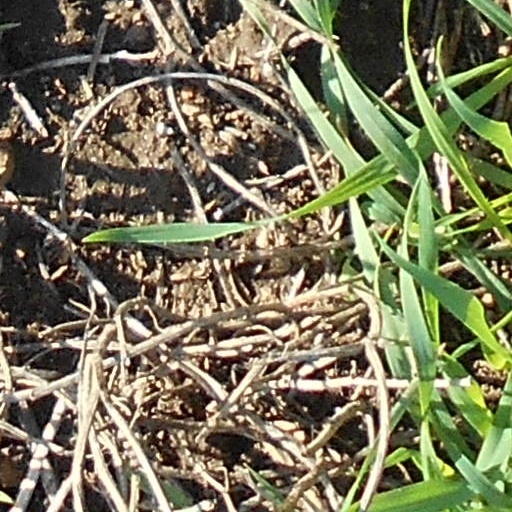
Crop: wheat